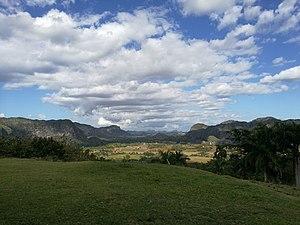
Valle de la Guasasa depuis Los Acuáticos, Viñales
La sierra La Guasasa est une montagne dans le prolongement oriental de la sierra de los Órganos dans la cordillère de Guaniguanico au nord de la vallée de Viñales dans la province de Pinar del Río à Cuba.